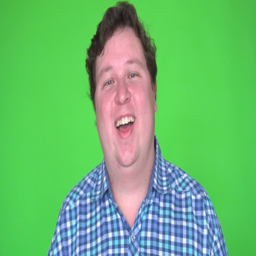
fat man smiles and laughs , on a green screen studio background .